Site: brandenburg
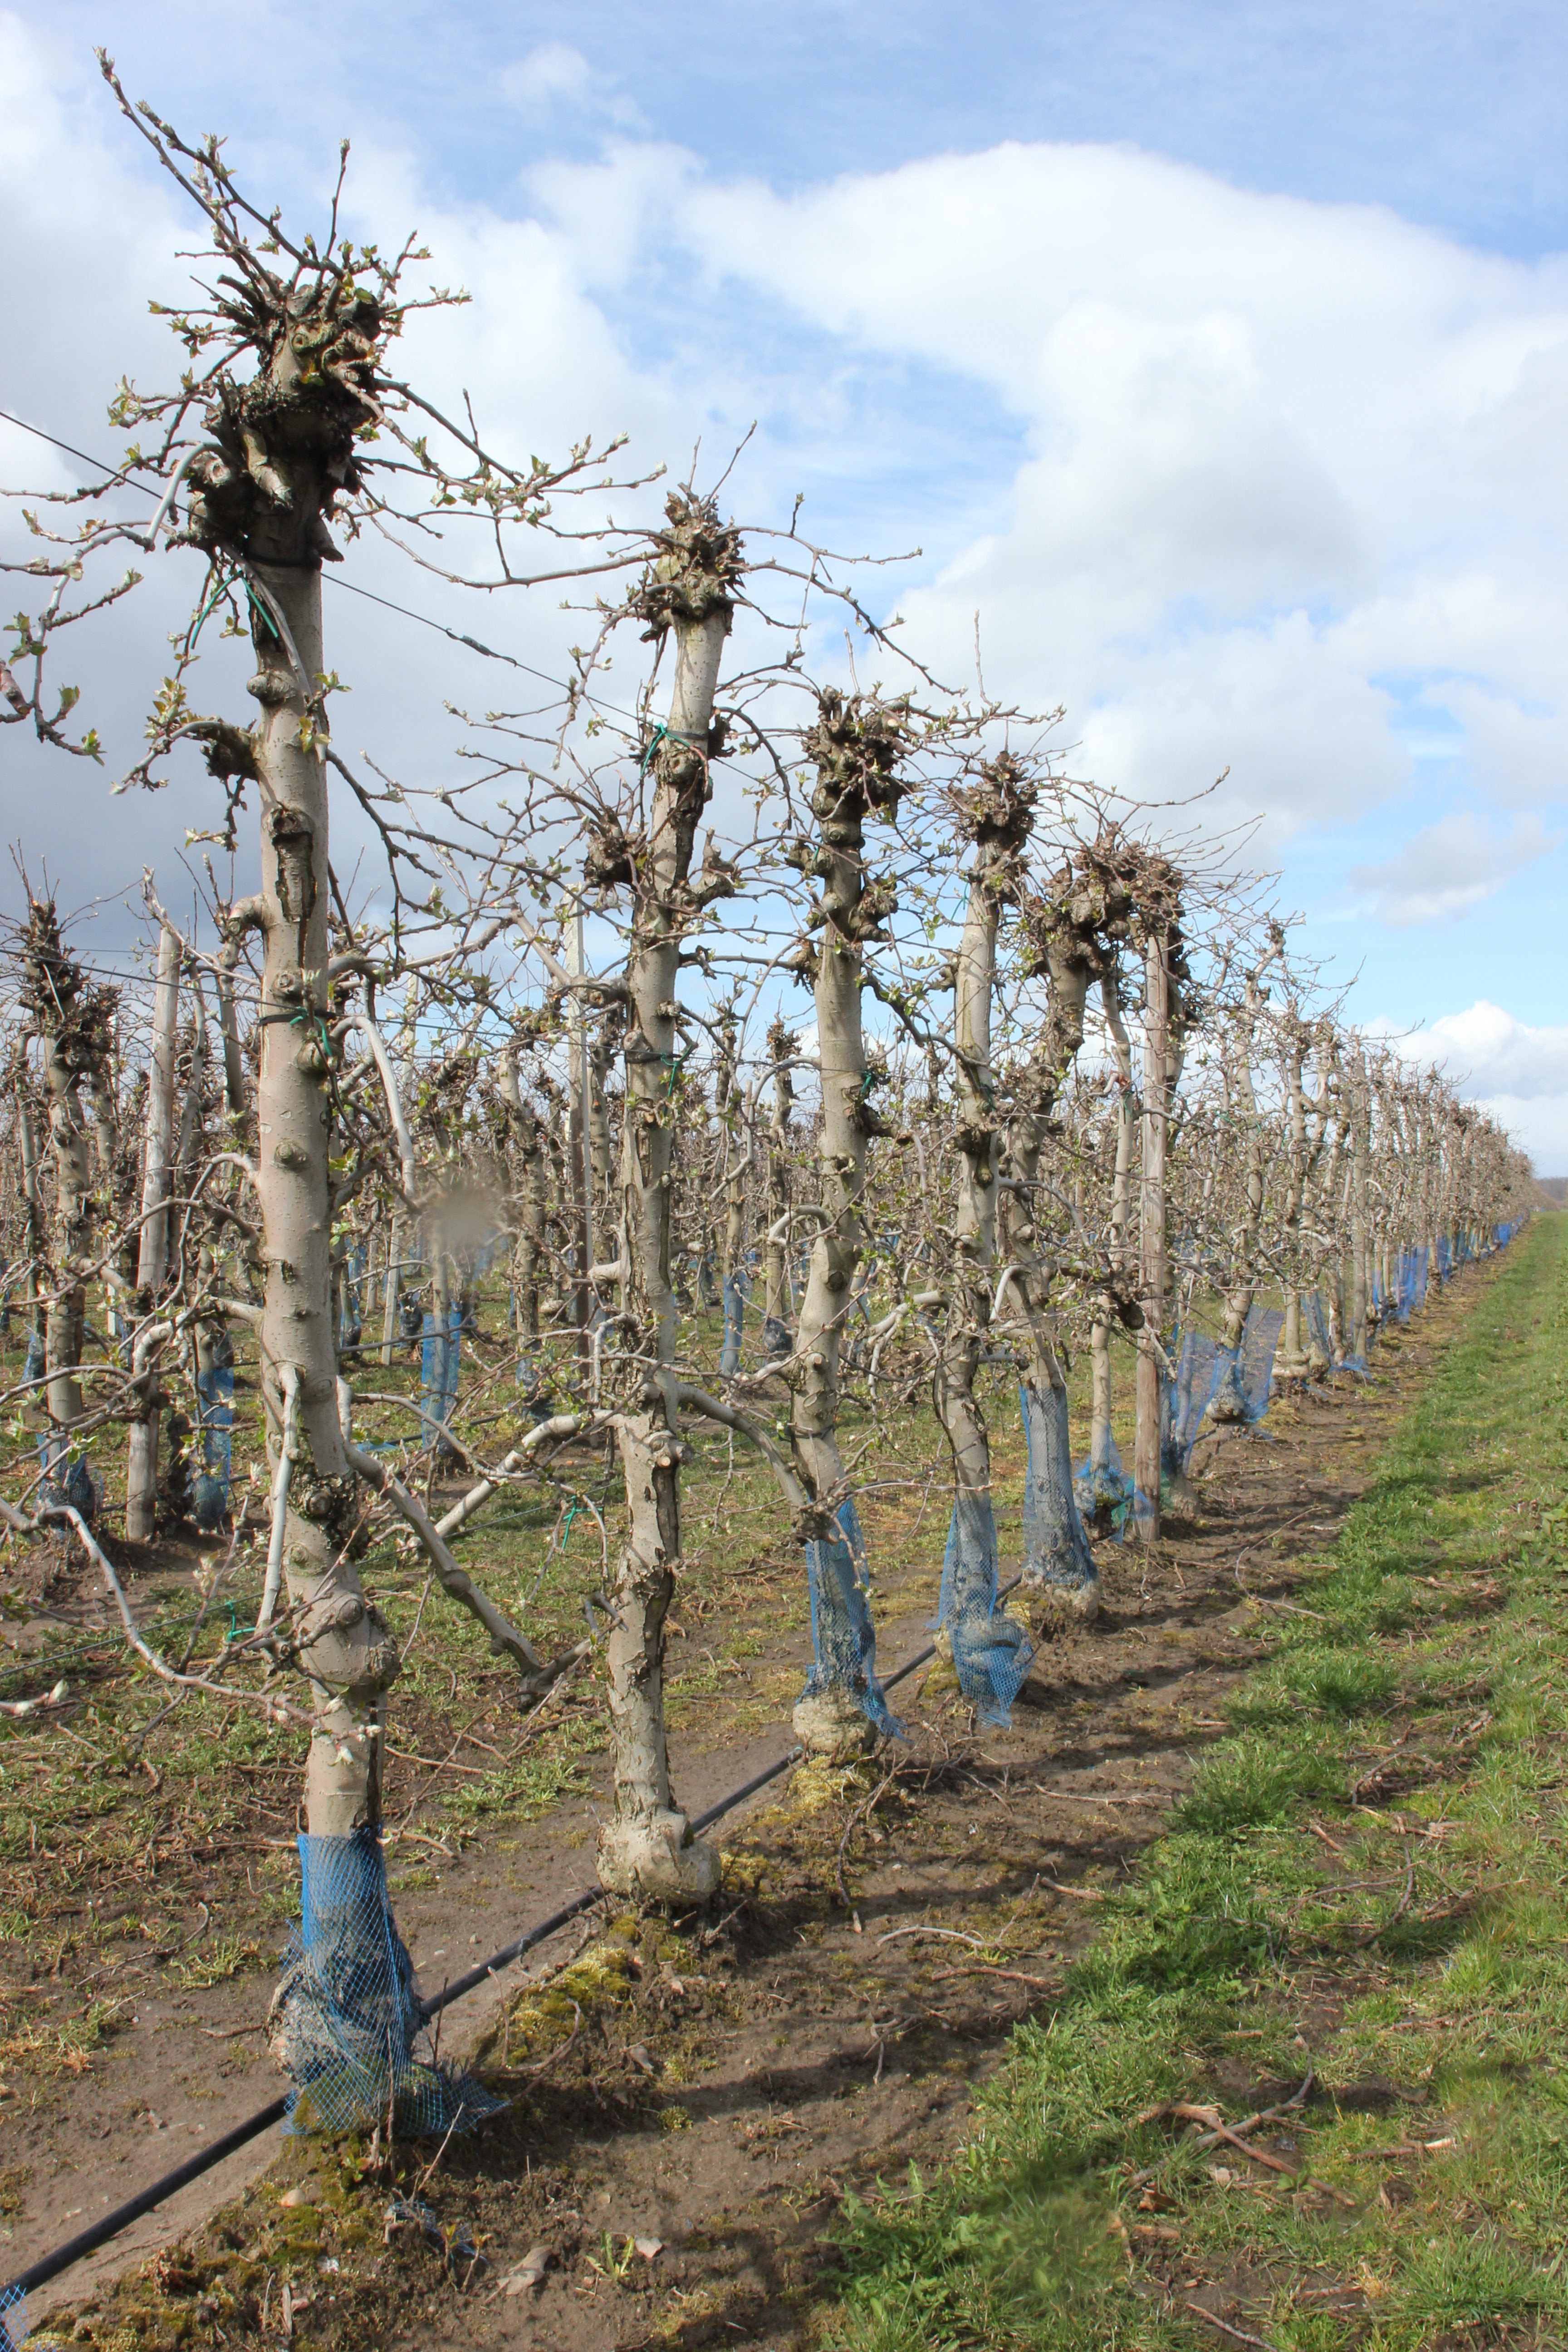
Growth stage (BBCH 55): Inflorescence emergence